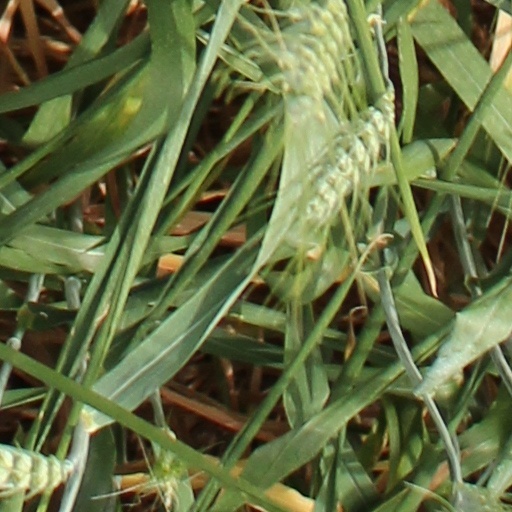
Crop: wheat